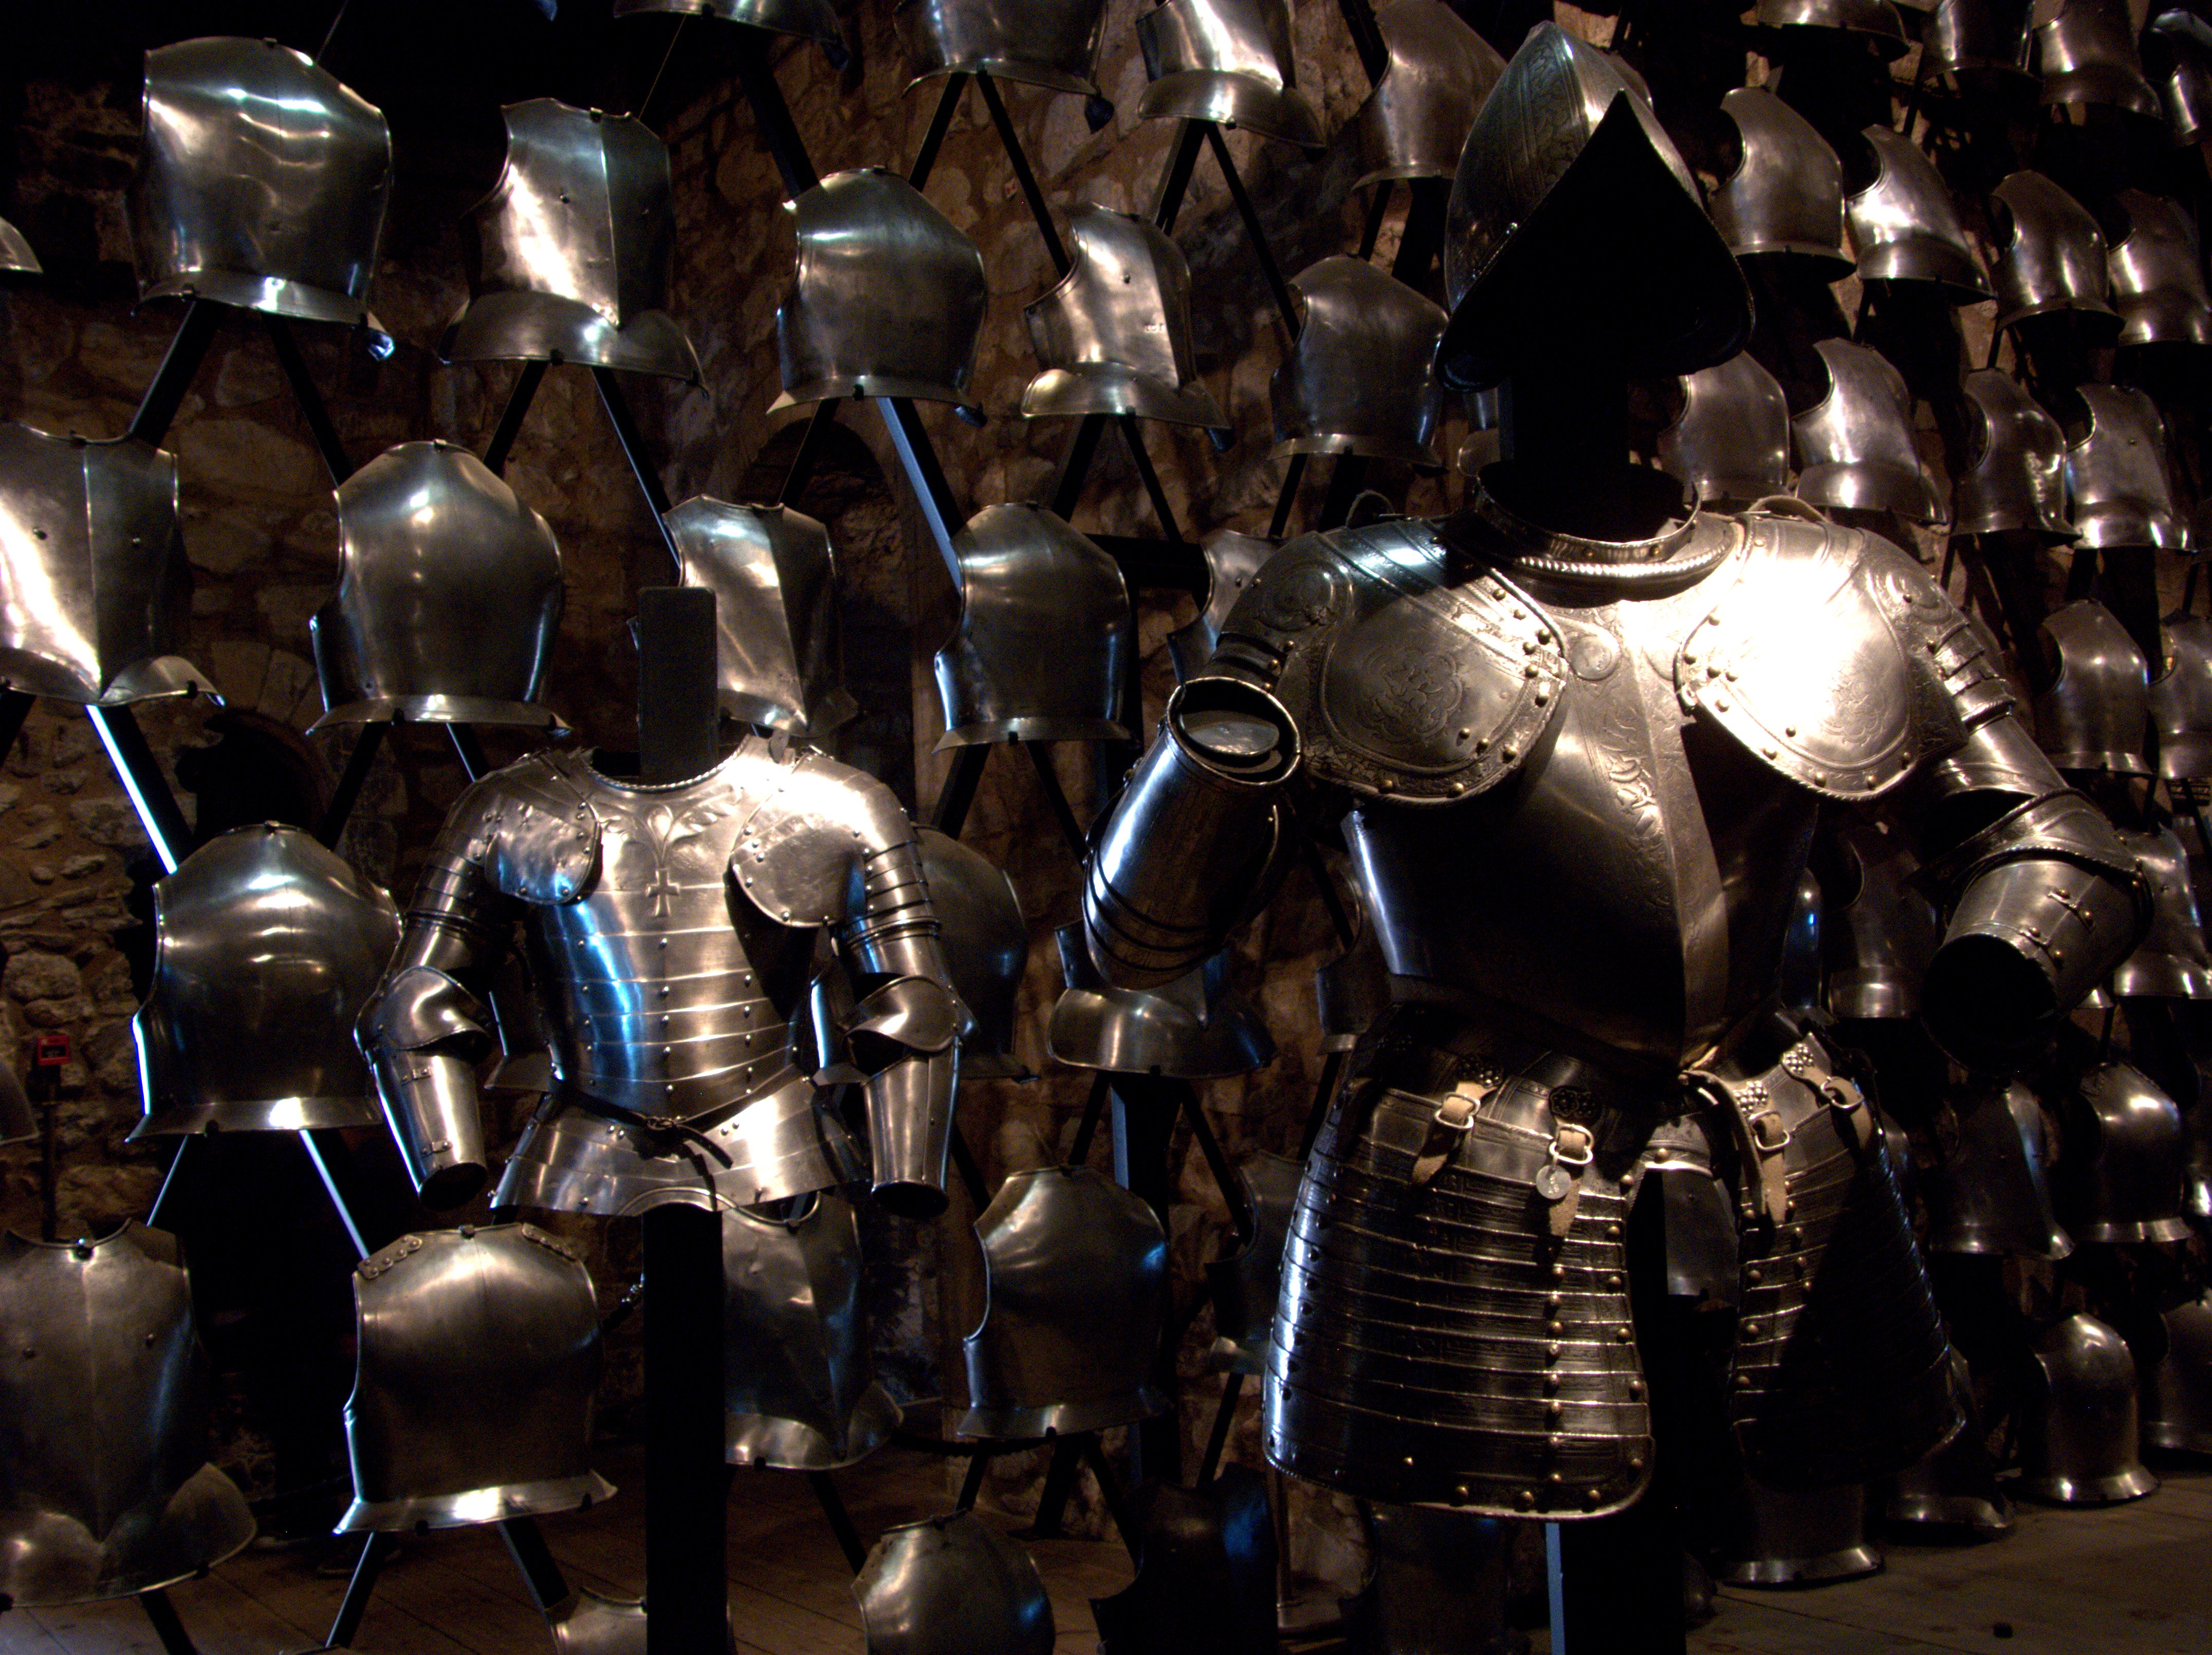
lighting, battle, soldiers, armour, defense, knights, armor